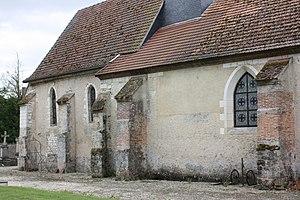
Etrelles-sur-Aube - Eglise de l'Assomption
Étrelles-sur-Aube est une commune française, située dans le département de l'Aube en région Grand Est.